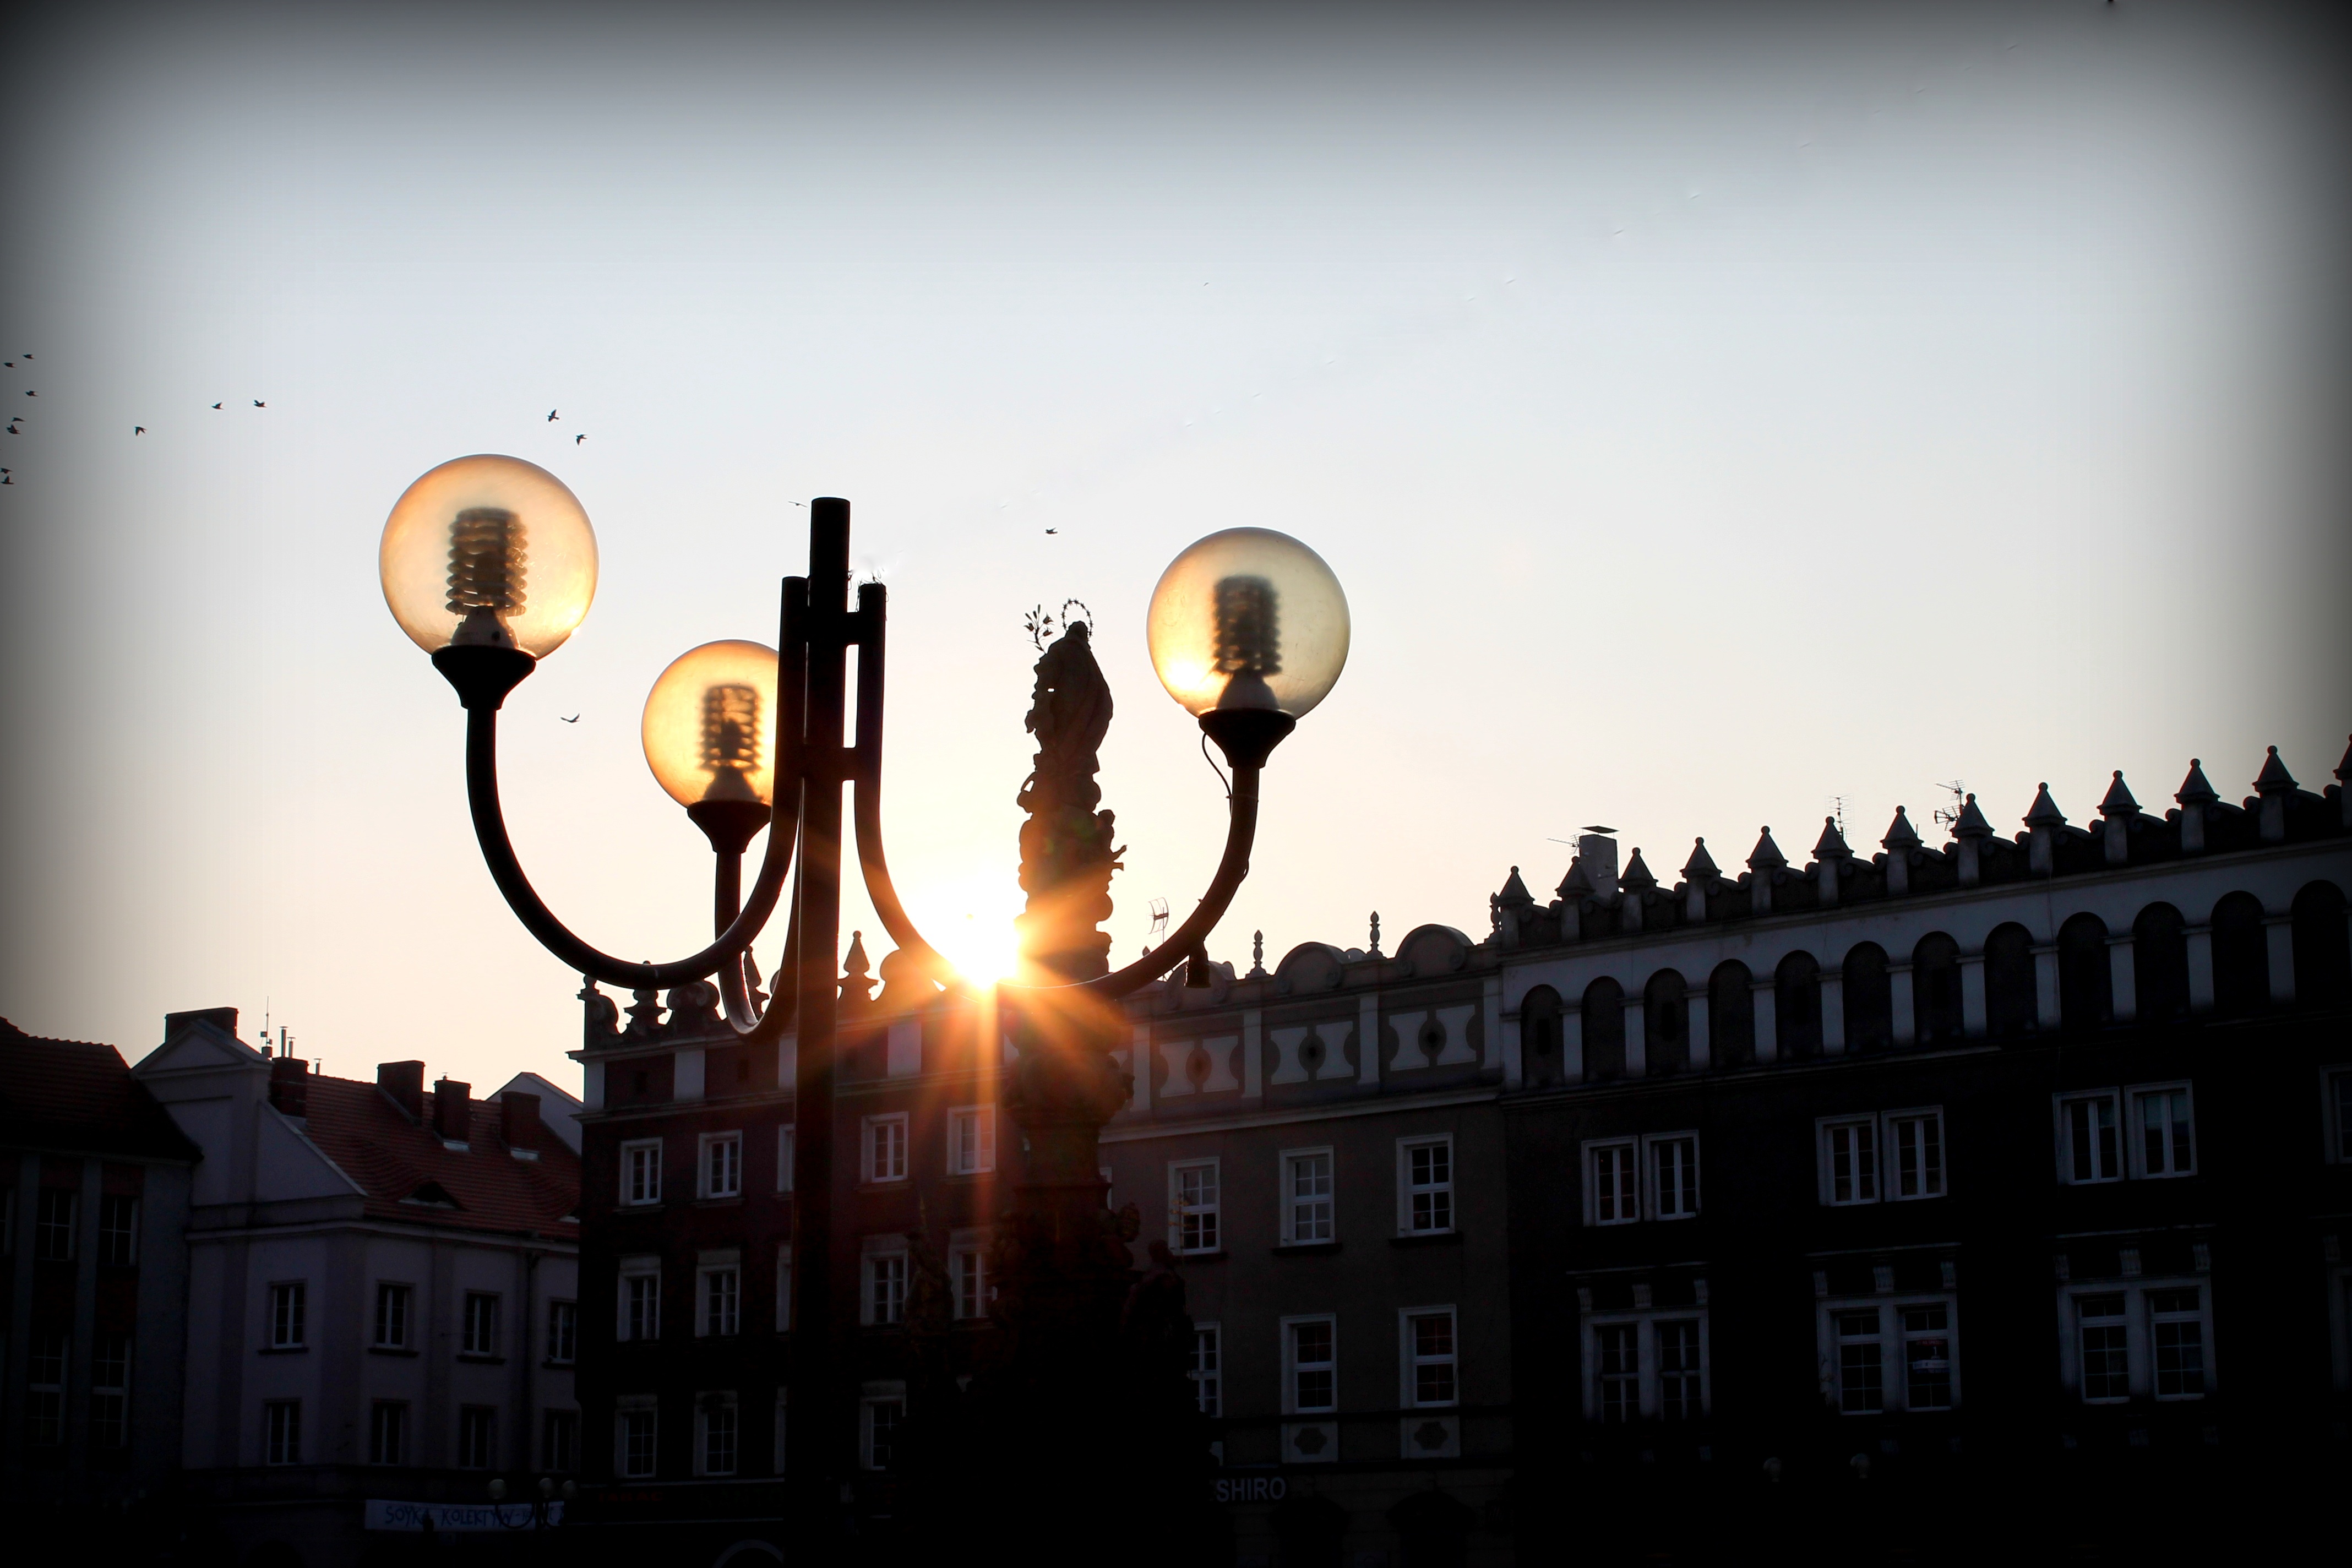
light, night, evening, reflection, darkness, street light, lighting, light fixture, shape